Eugen Meier (composer)

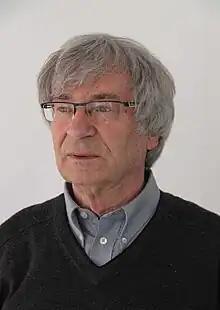
Eugen Meier

Eugen Meier (born 18 June 1934) is a Swiss composer and conductor. He was born in Würenlingen.